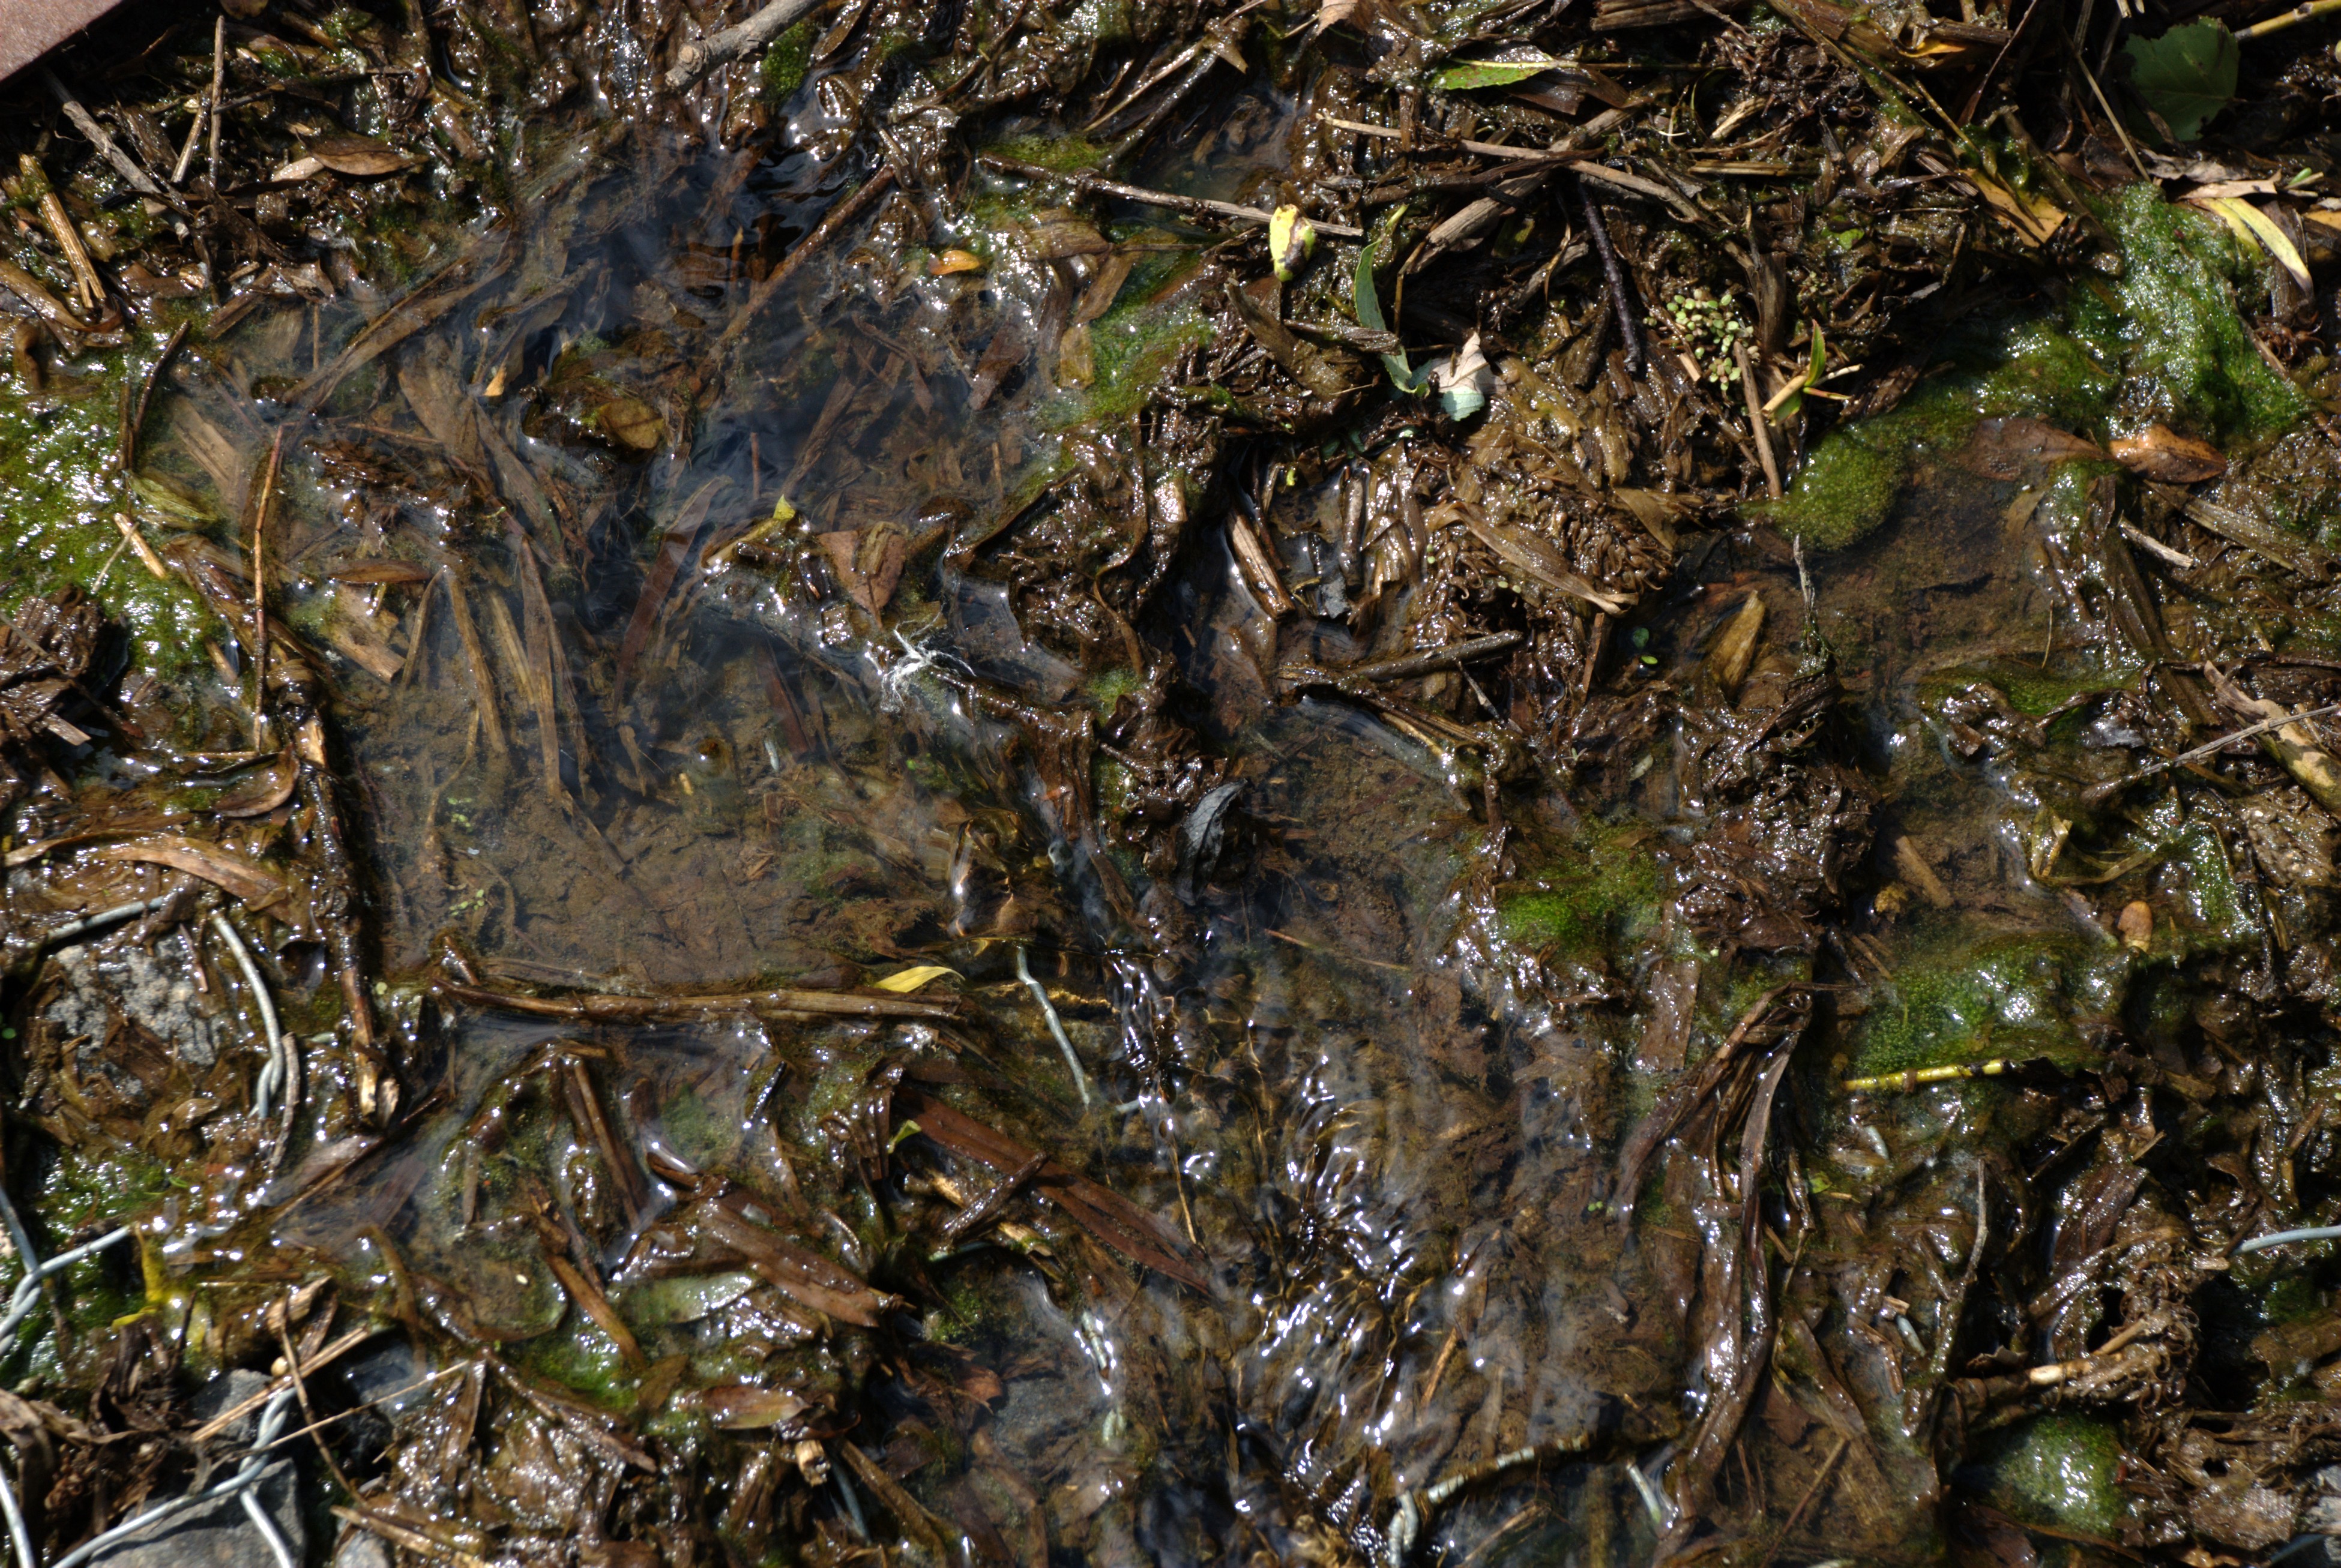
swamp, pond, wildlife, stream, nikon, frog, amphibian, fauna, rainforest, wetland, d80, habitat, nikond80